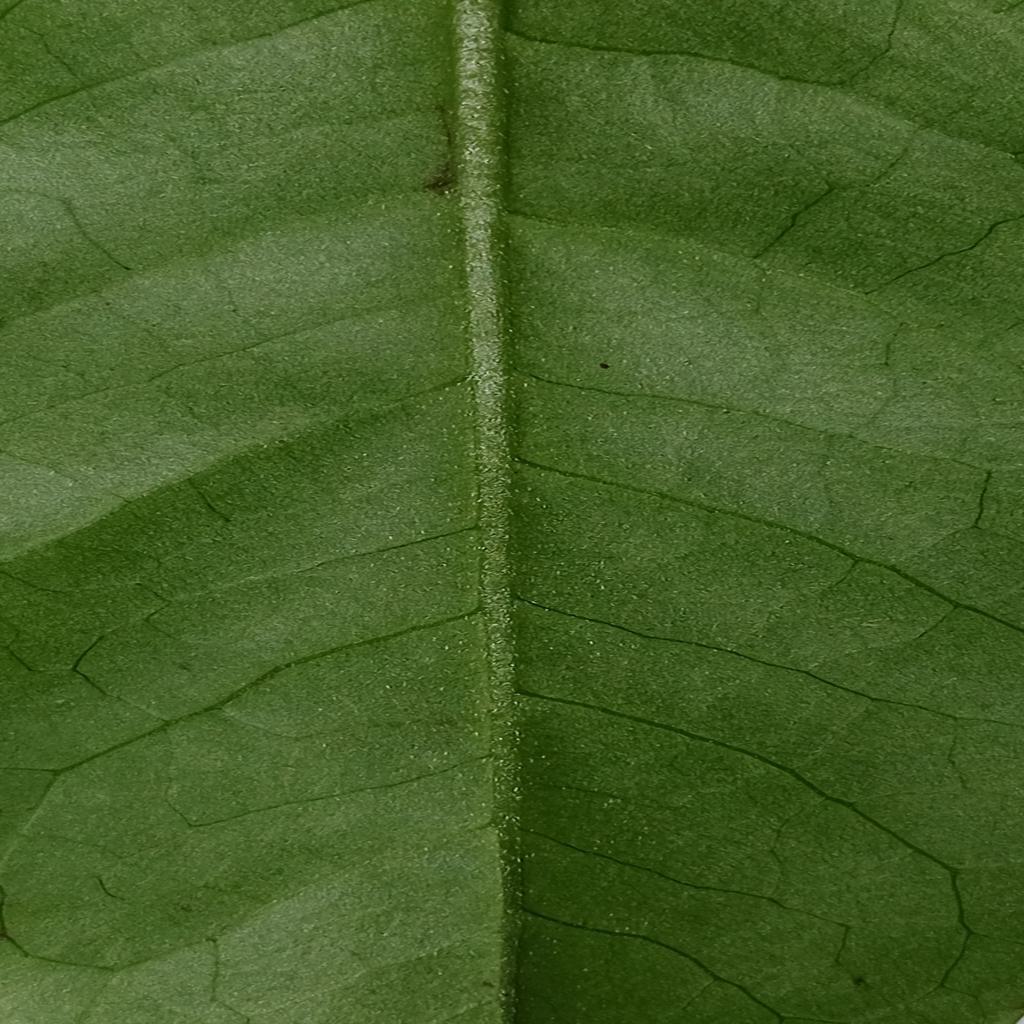
Label: Healthy